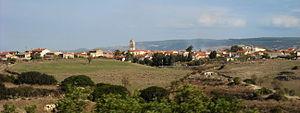
Nuragus est une commune italienne de moins de 1 000 habitants, située dans la province du Sud-Sardaigne, dans la région Sardaigne en Italie.